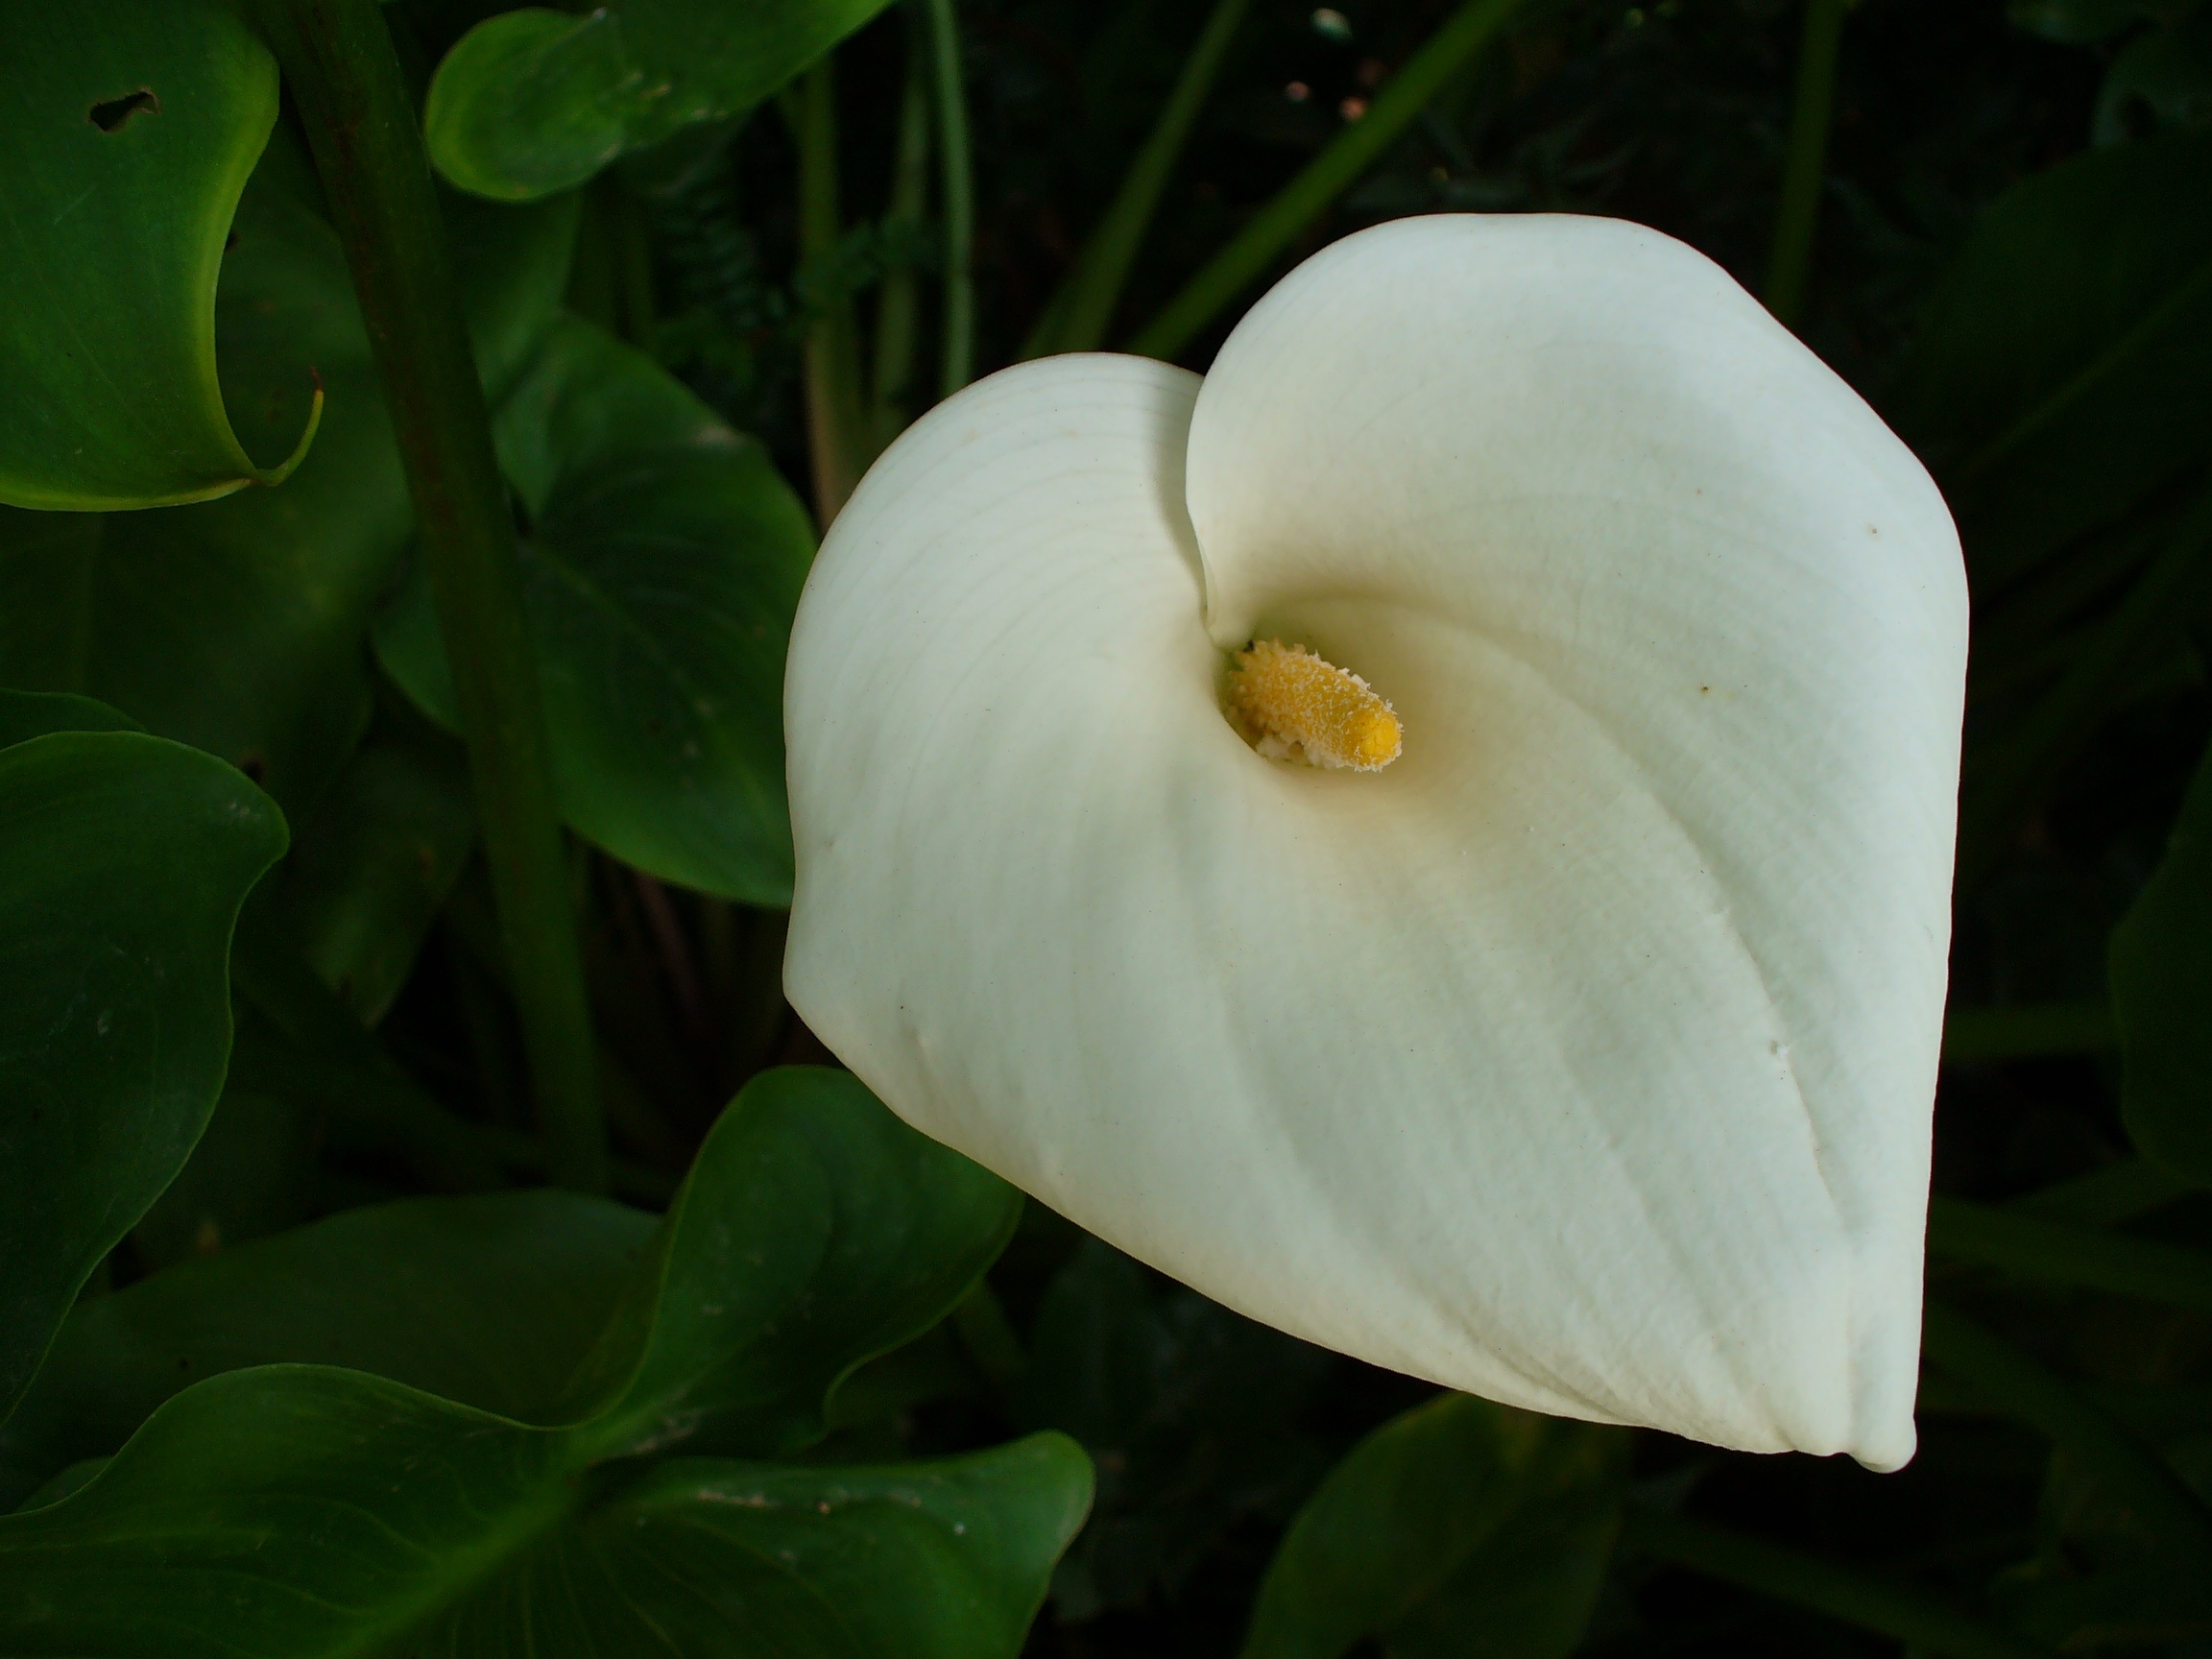
nature, blossom, plant, white, flower, petal, bloom, flora, wildflower, close up, calla, arum, calas, macro photography, plant stem, alismatales, arum family